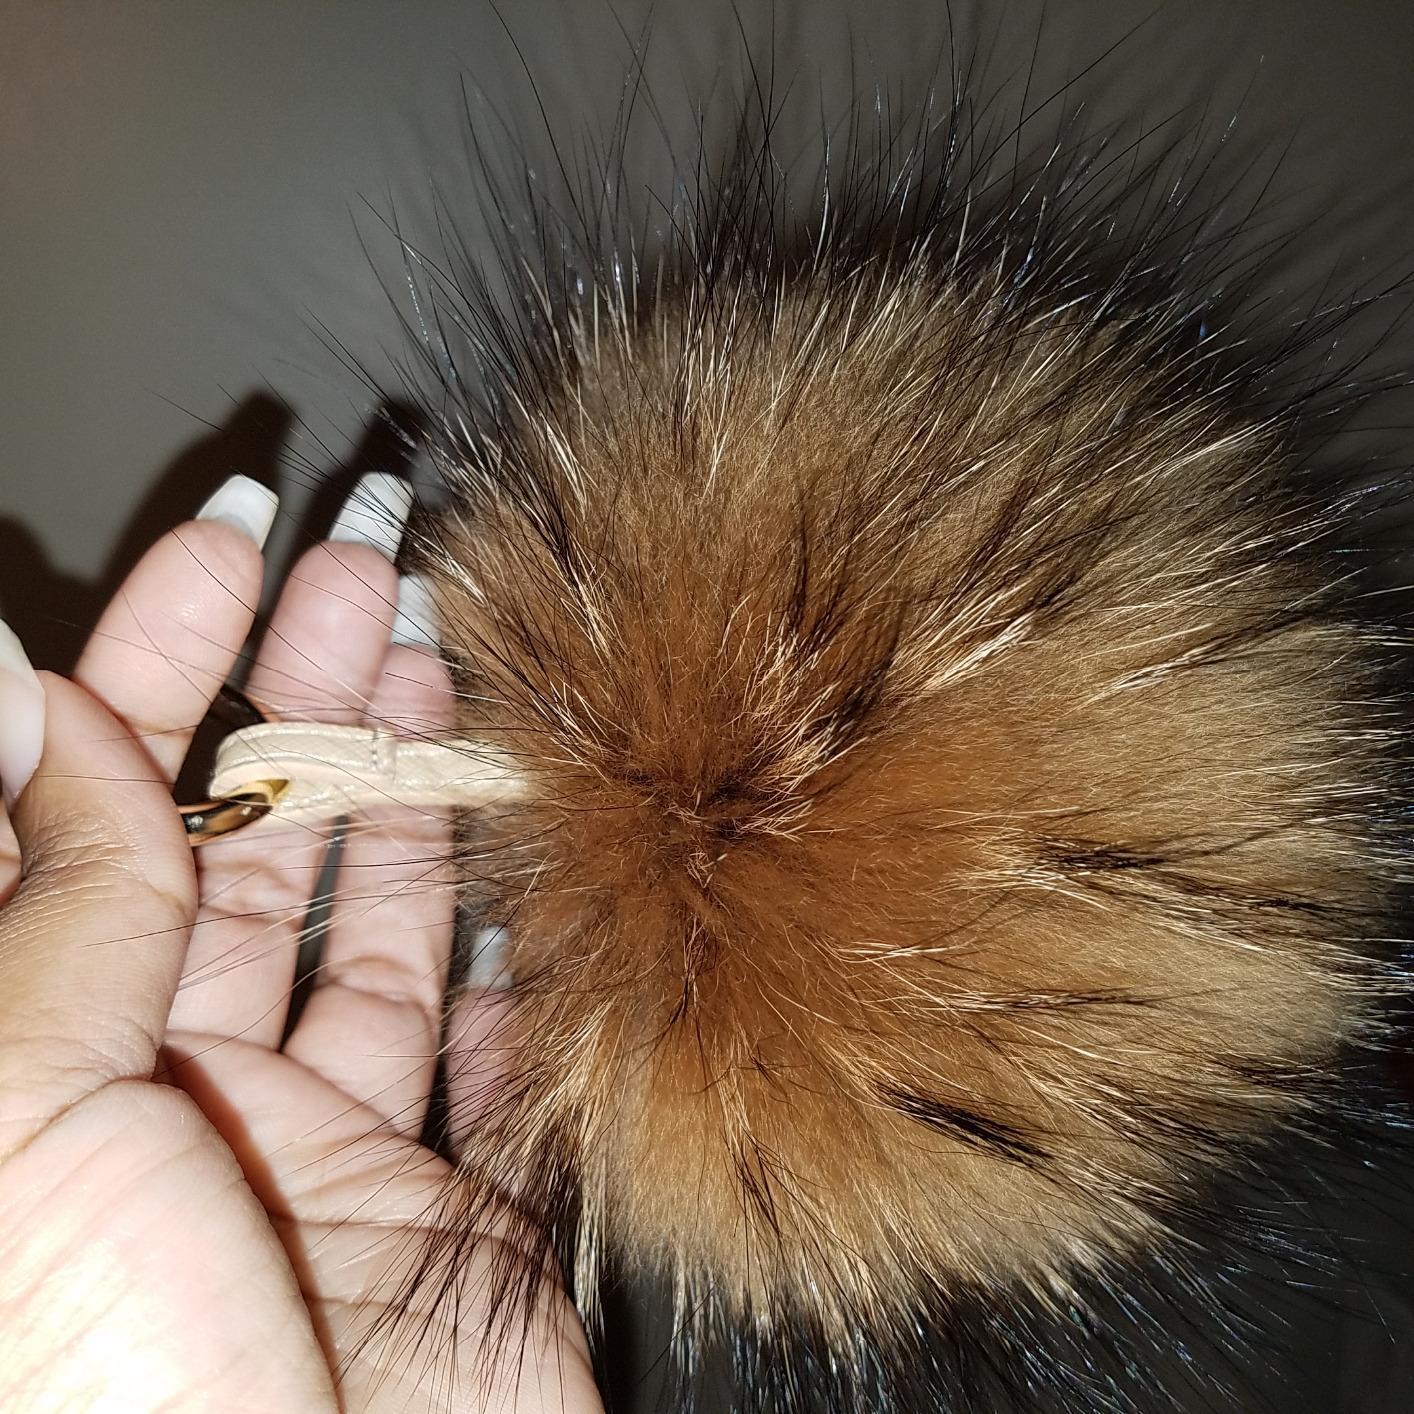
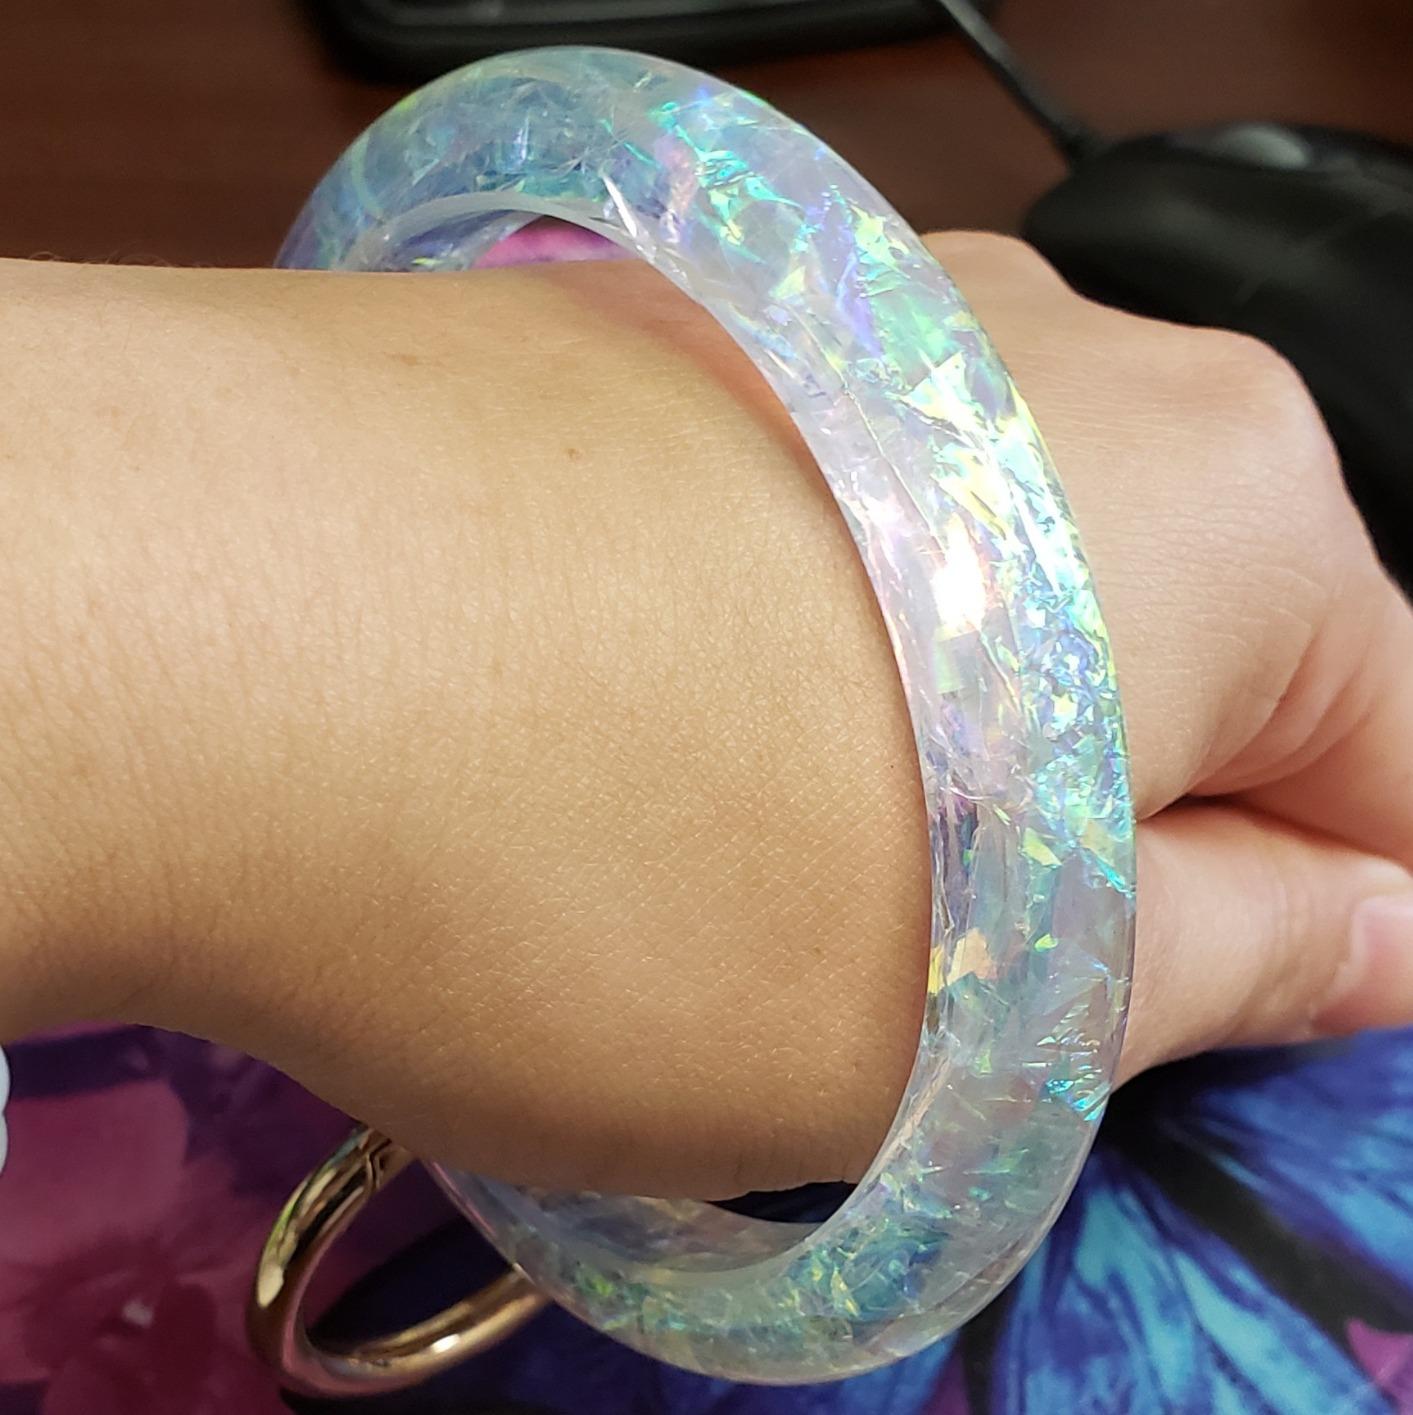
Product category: accessories_keychain
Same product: no